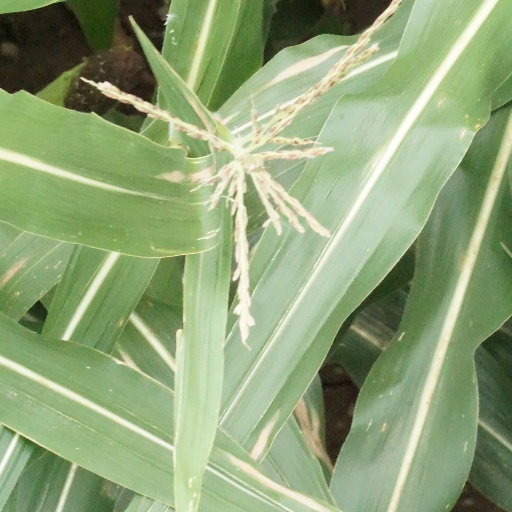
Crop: maize; corn